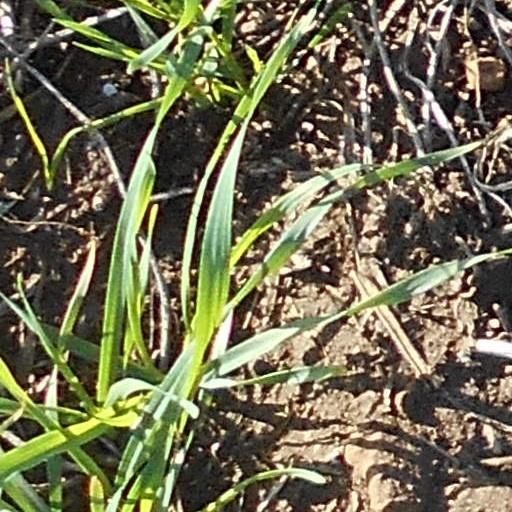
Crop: wheat